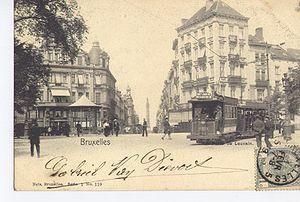
La porte de Louvain à Saint-Josse-ten-Noode, Bruxelles, vers 1900.
Saint-Josse-ten-Noode, souvent dénommée Saint-Josse, est l'une des dix-neuf communes de la Région de Bruxelles-Capitale.